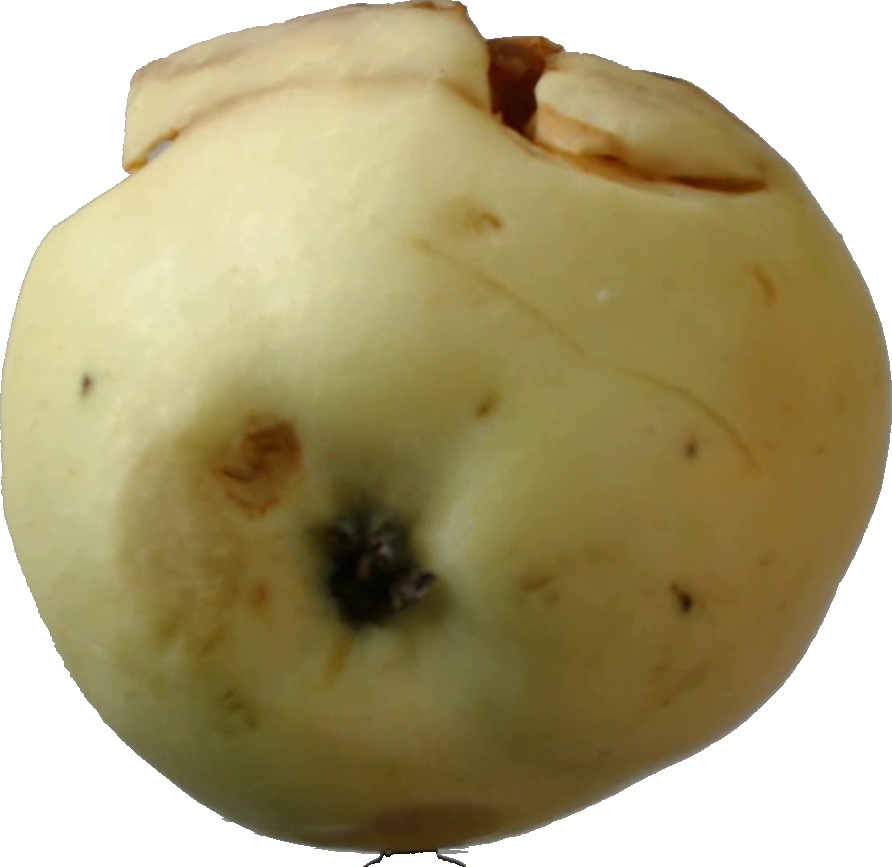
Label: apple_hit_1